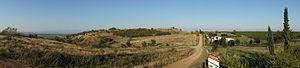
image de l""ancuien village de Europos."